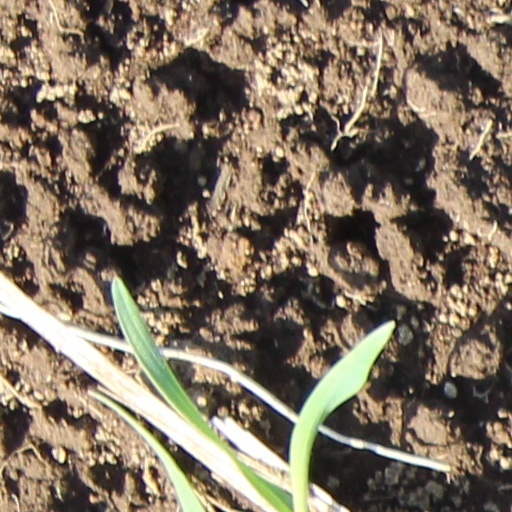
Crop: wheat